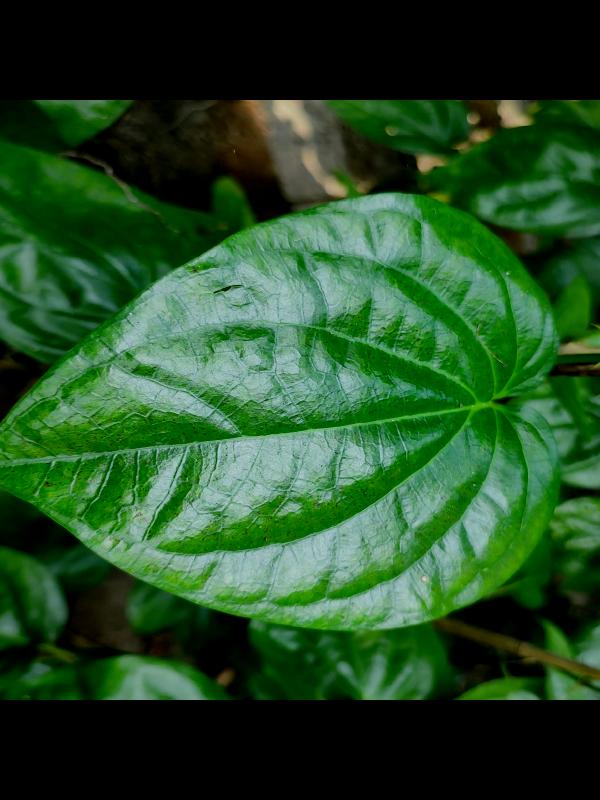
Label: Healthy_Leaf